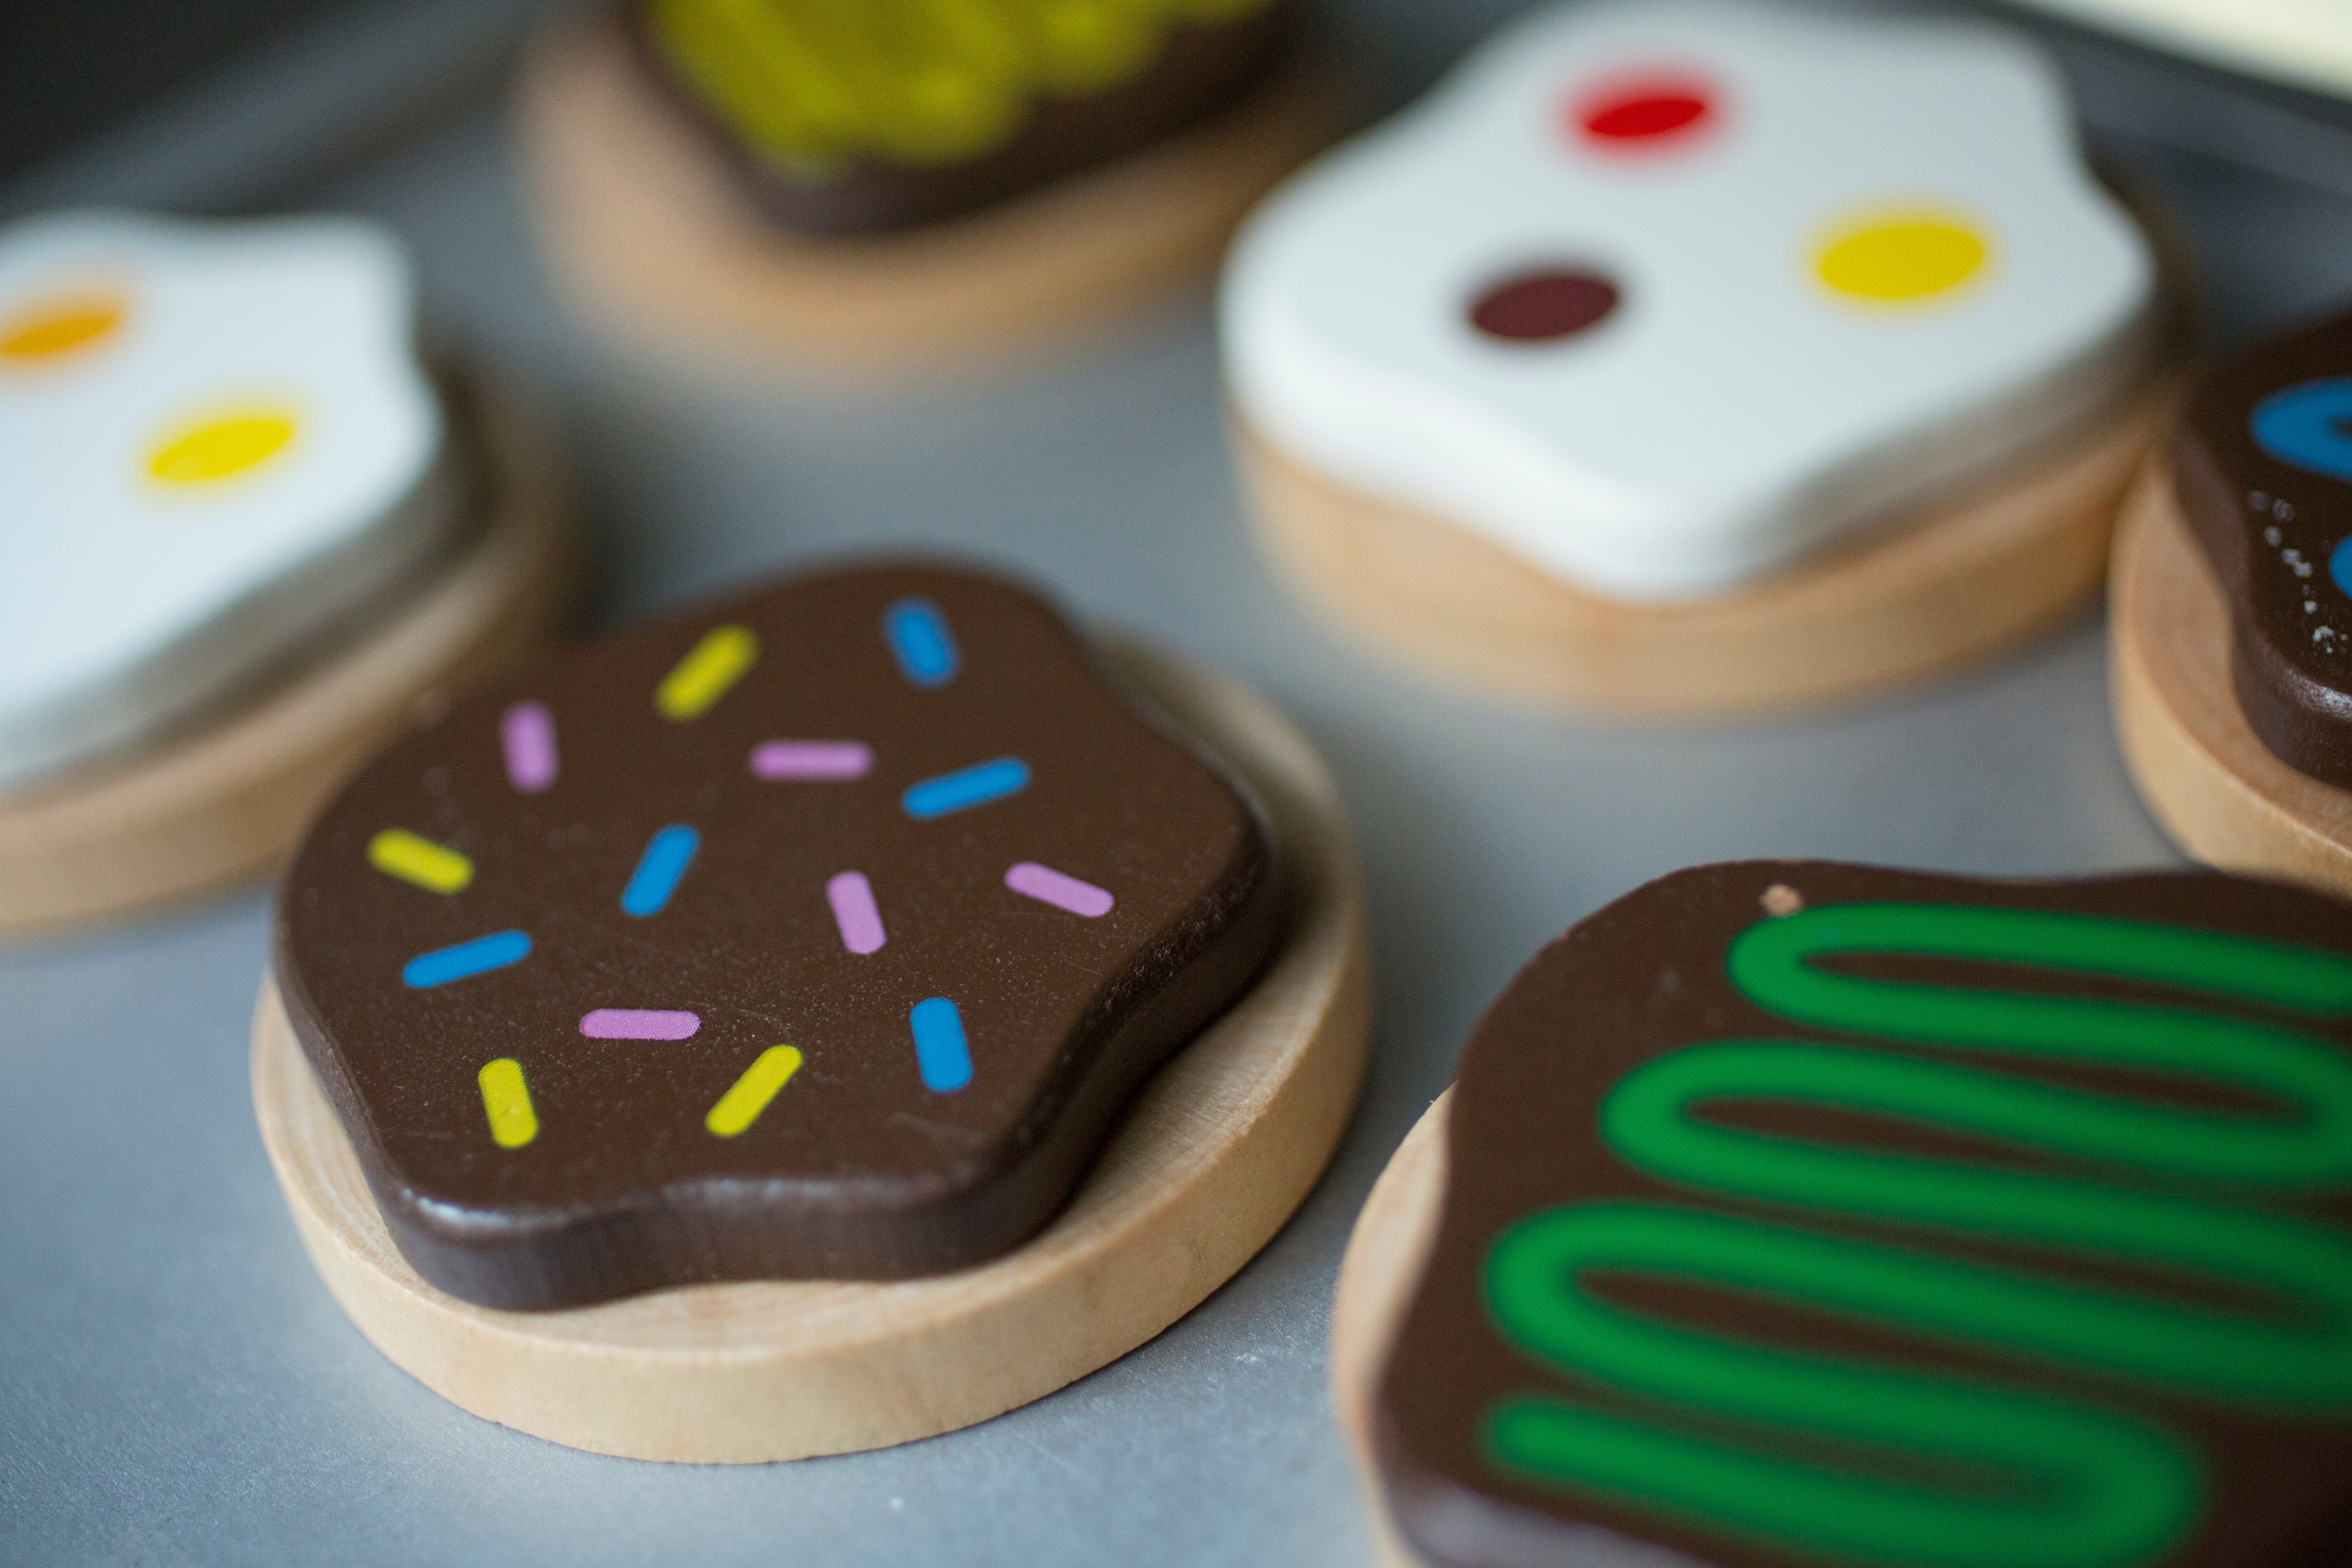
food, color, cupcake, baking, cookie, dessert, cake, icing, sweetness, flavor, cake decorating, snack food, cookies and crackers